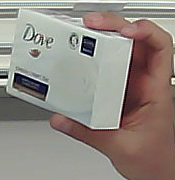
Product: dove_soap